Colm Meaney

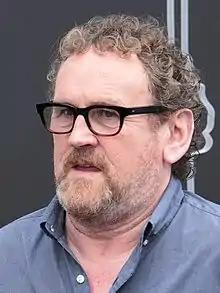
Meaney at the 2016 Toronto International Film Festival

Colm J. Meaney (born 30 May 1953) is an Irish actor. Known for his performances across screen and stage, he has received seven nominations from the Irish Film & Television Academy, winning twice for 2001's "How Harry Became a Tree", and 2017's "The Journey". Other film credits include Roddy Doyle's "Barrytown" franchise, "Con Air", " Layer Cake", "The Damned United", "Get Him to the Greek", and "The Snapper", for which he was nominated for the Golden Globe Award for Best Actor in a Motion Picture - Comedy or Musical, and won the Silver Hugo Award for Best Actor at the 1993 Chicago International Film Festival.